Furness General Hospital scandal

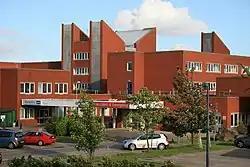
Entrance to the maternity ward at Furness General Hospital

The Furness General Hospital scandal involves an investigation by Cumbria Constabulary and other government and public bodies into the deaths of several mothers and newborn babies, during the 2000s at Furness General Hospital (FGH) in Barrow-in-Furness, Cumbria, England. Cases date back to 2004, with a number of major incidents occurring in 2008. The death of Joshua Titcombe and a suppressed report by the Morecambe Bay NHS Trust brought the spotlight onto FGH in 2011 when investigations began. Claims of medical records being intentionally destroyed alongside the discovery of major wrongdoing on behalf of midwives led to threats of closure to the maternity ward.